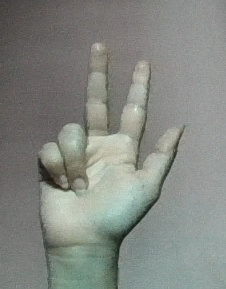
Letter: al